The Do-Over Damsel Conquers the Dragon Emperor

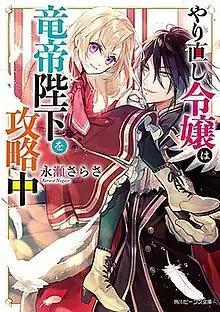
First light novel volume cover

is a Japanese light novel series written by Sarasa Nagase and illustrated by Mitsuya Fuji. It began serialization online in November 2019 on the user-generated novel publishing website Shōsetsuka ni Narō. It was later acquired by Kadokawa Shoten, which has published eigth volumes since March 2020 under its Kadokawa Beans Bunko imprint. A manga adaptation with art by Anko Yuzu has been serialized in Kadokawa Shoten's "seinen" manga magazine "Comp Ace" since July 2020. It has been collected in eight "tankōbon" volumes. An anime television series adaptation produced by J.C.Staff first season aired from October to December 2024.